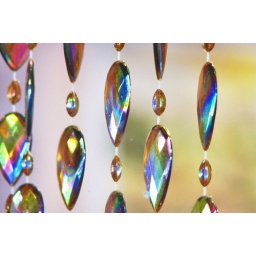
This was a bead curtain in a window of a Chinese restaurant. (Kansas City City Market, Missouri)